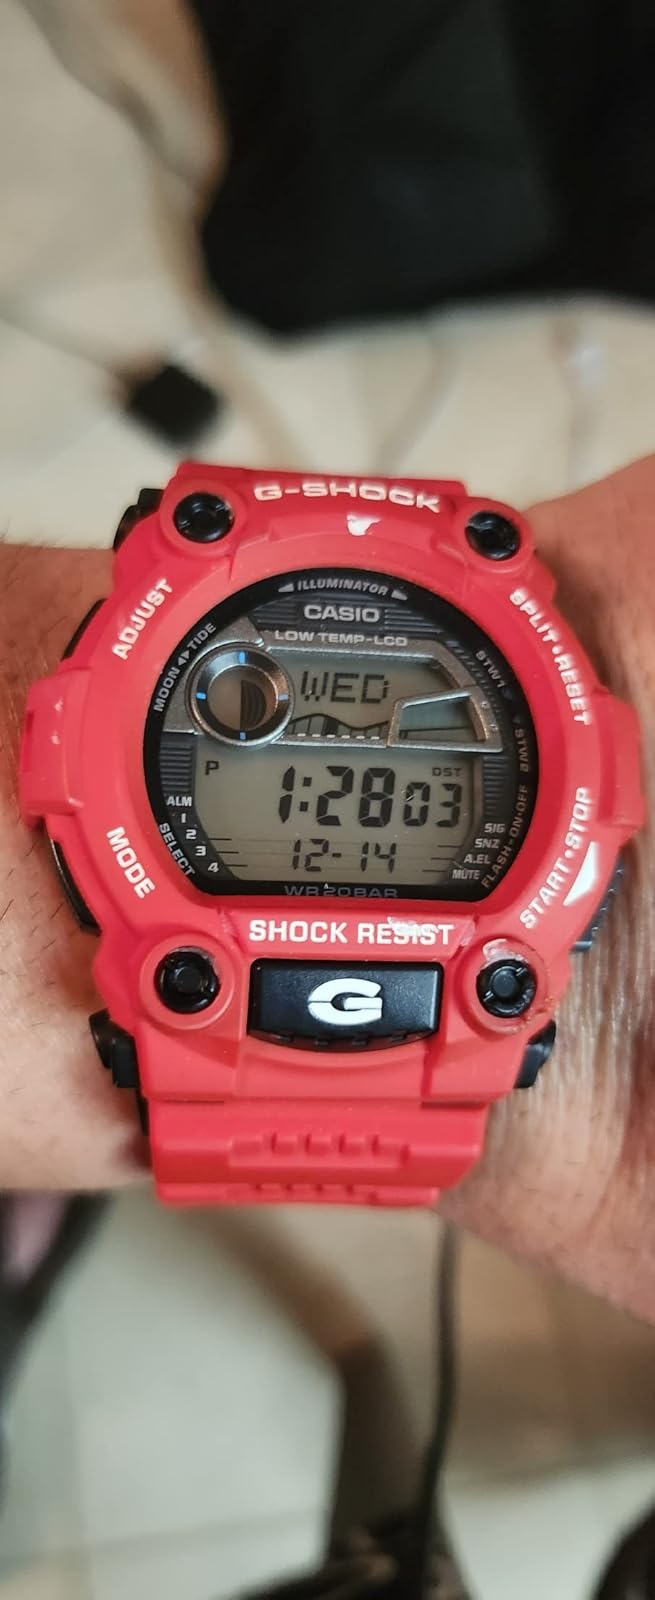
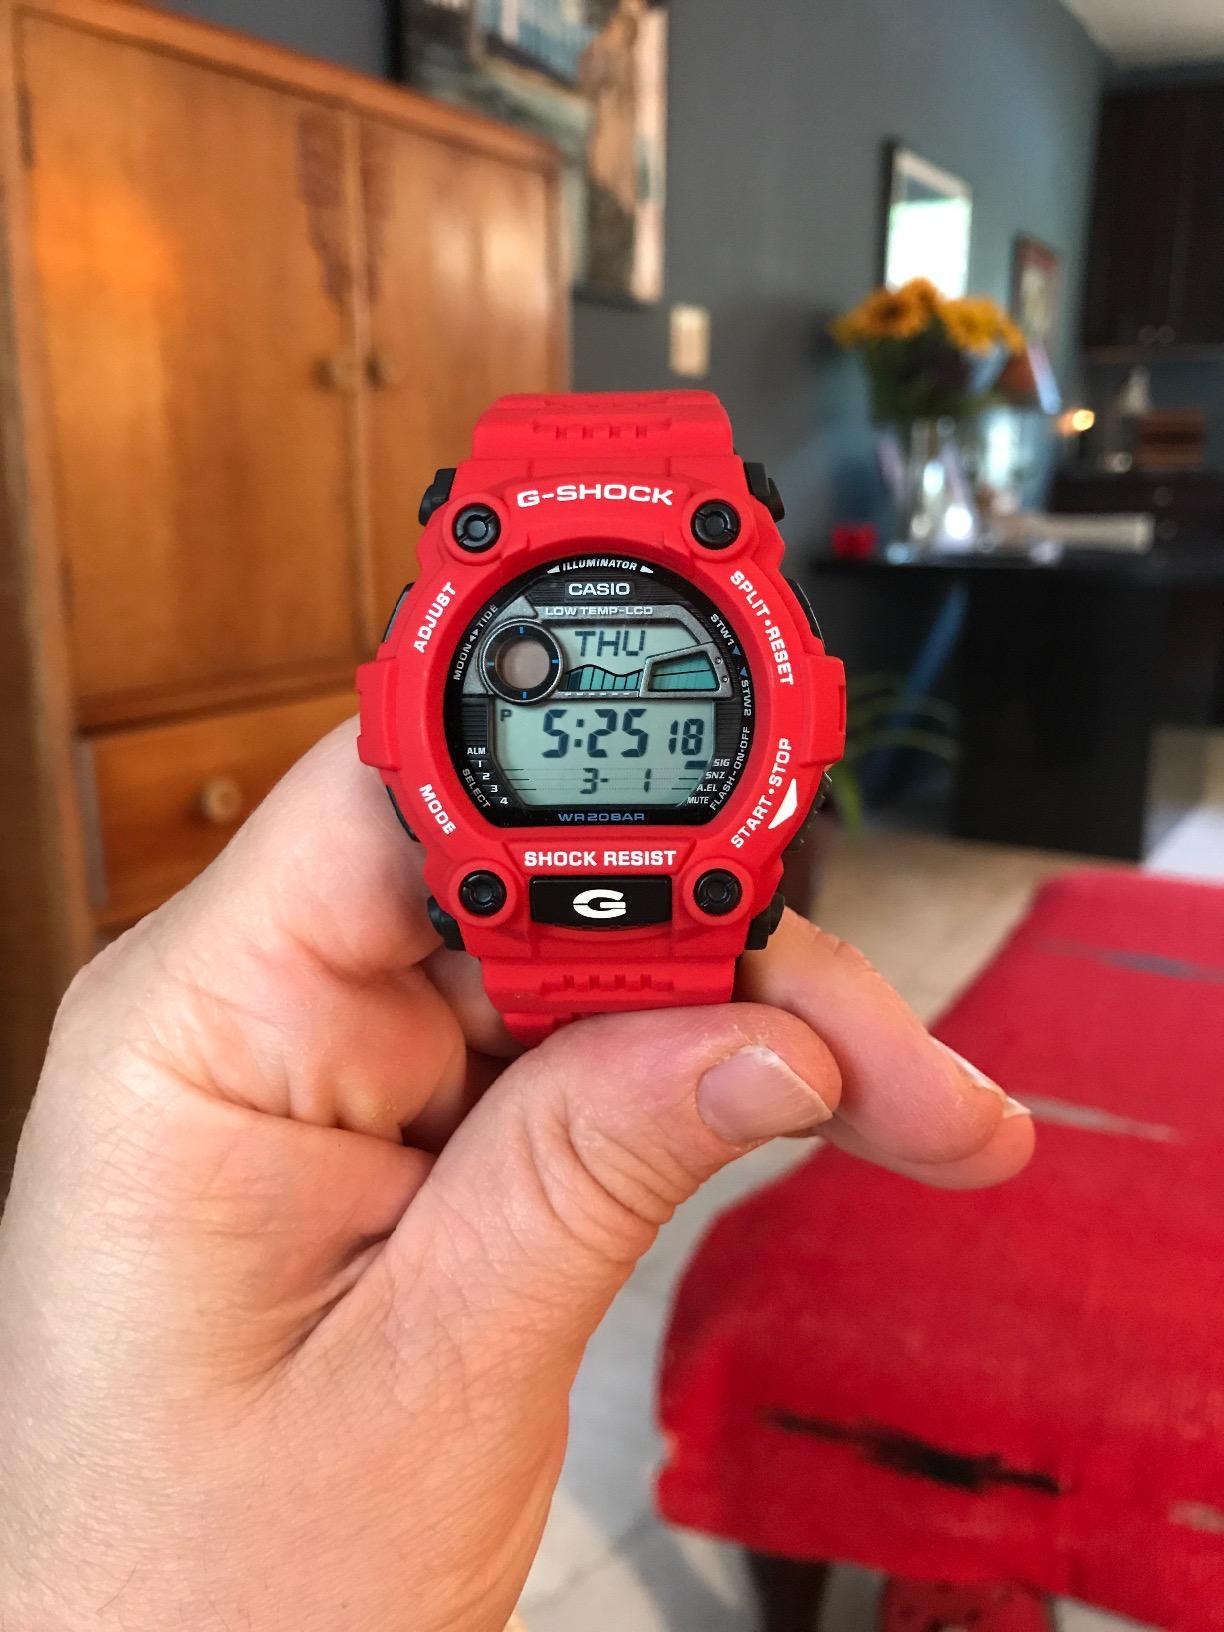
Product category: accessories_watch
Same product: yes